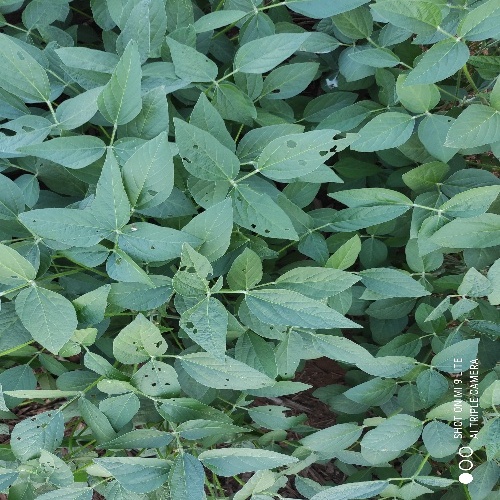
Label: Caterpillar